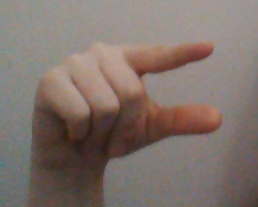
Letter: dal